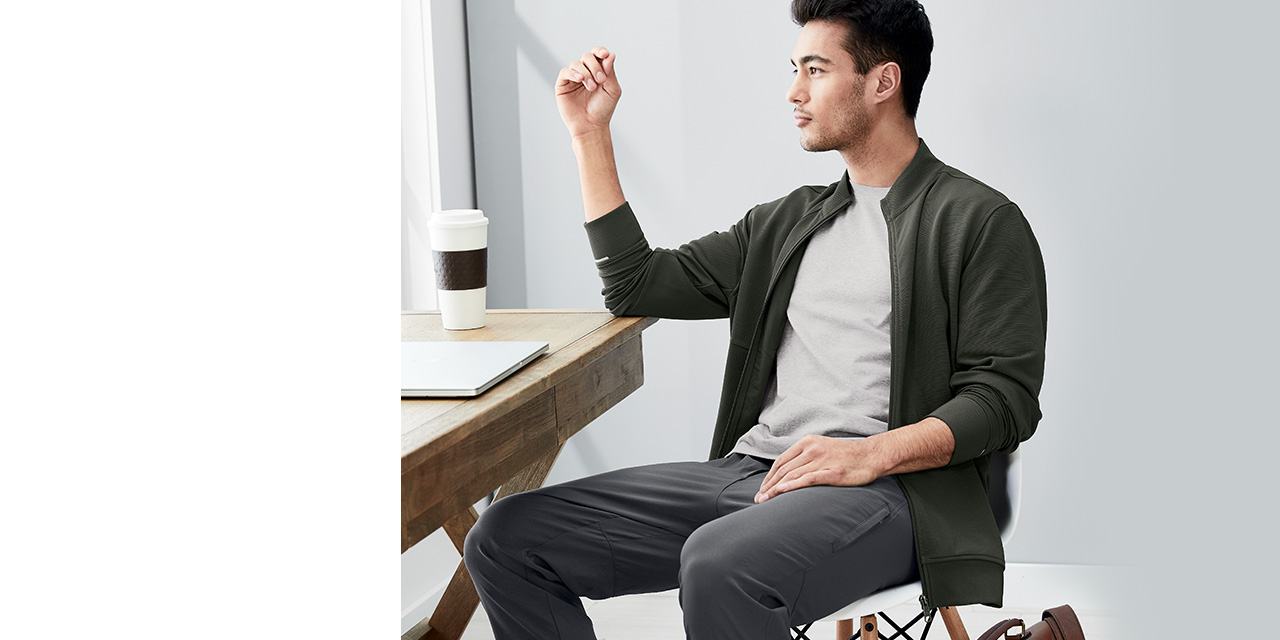
Gender: men